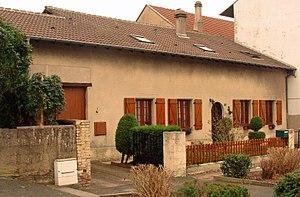
Ancien presbytère de L'Hôpital (Moselle), reconstruit en 1867 sur l'emplacement d'un presbytère datant du XVIIIe siècle. Il va servir jusqu'en 1894, date à laquelle ce bâtiment fut échangé contre une maison d’habitation plus proche de l’église, la maison d’Amélie Becker. La topographie du lieu conserve le souvenir d’une occupation cléricale ancienne
L’Hôpital est une commune française de Lorraine, située dans le département de la Moselle, en région Grand Est. Elle est localisée dans la région naturelle du Warndt, dans le bassin de vie de la Moselle-est et dépend de l'Agglo Saint-Avold Synergie.